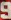
Number: 9